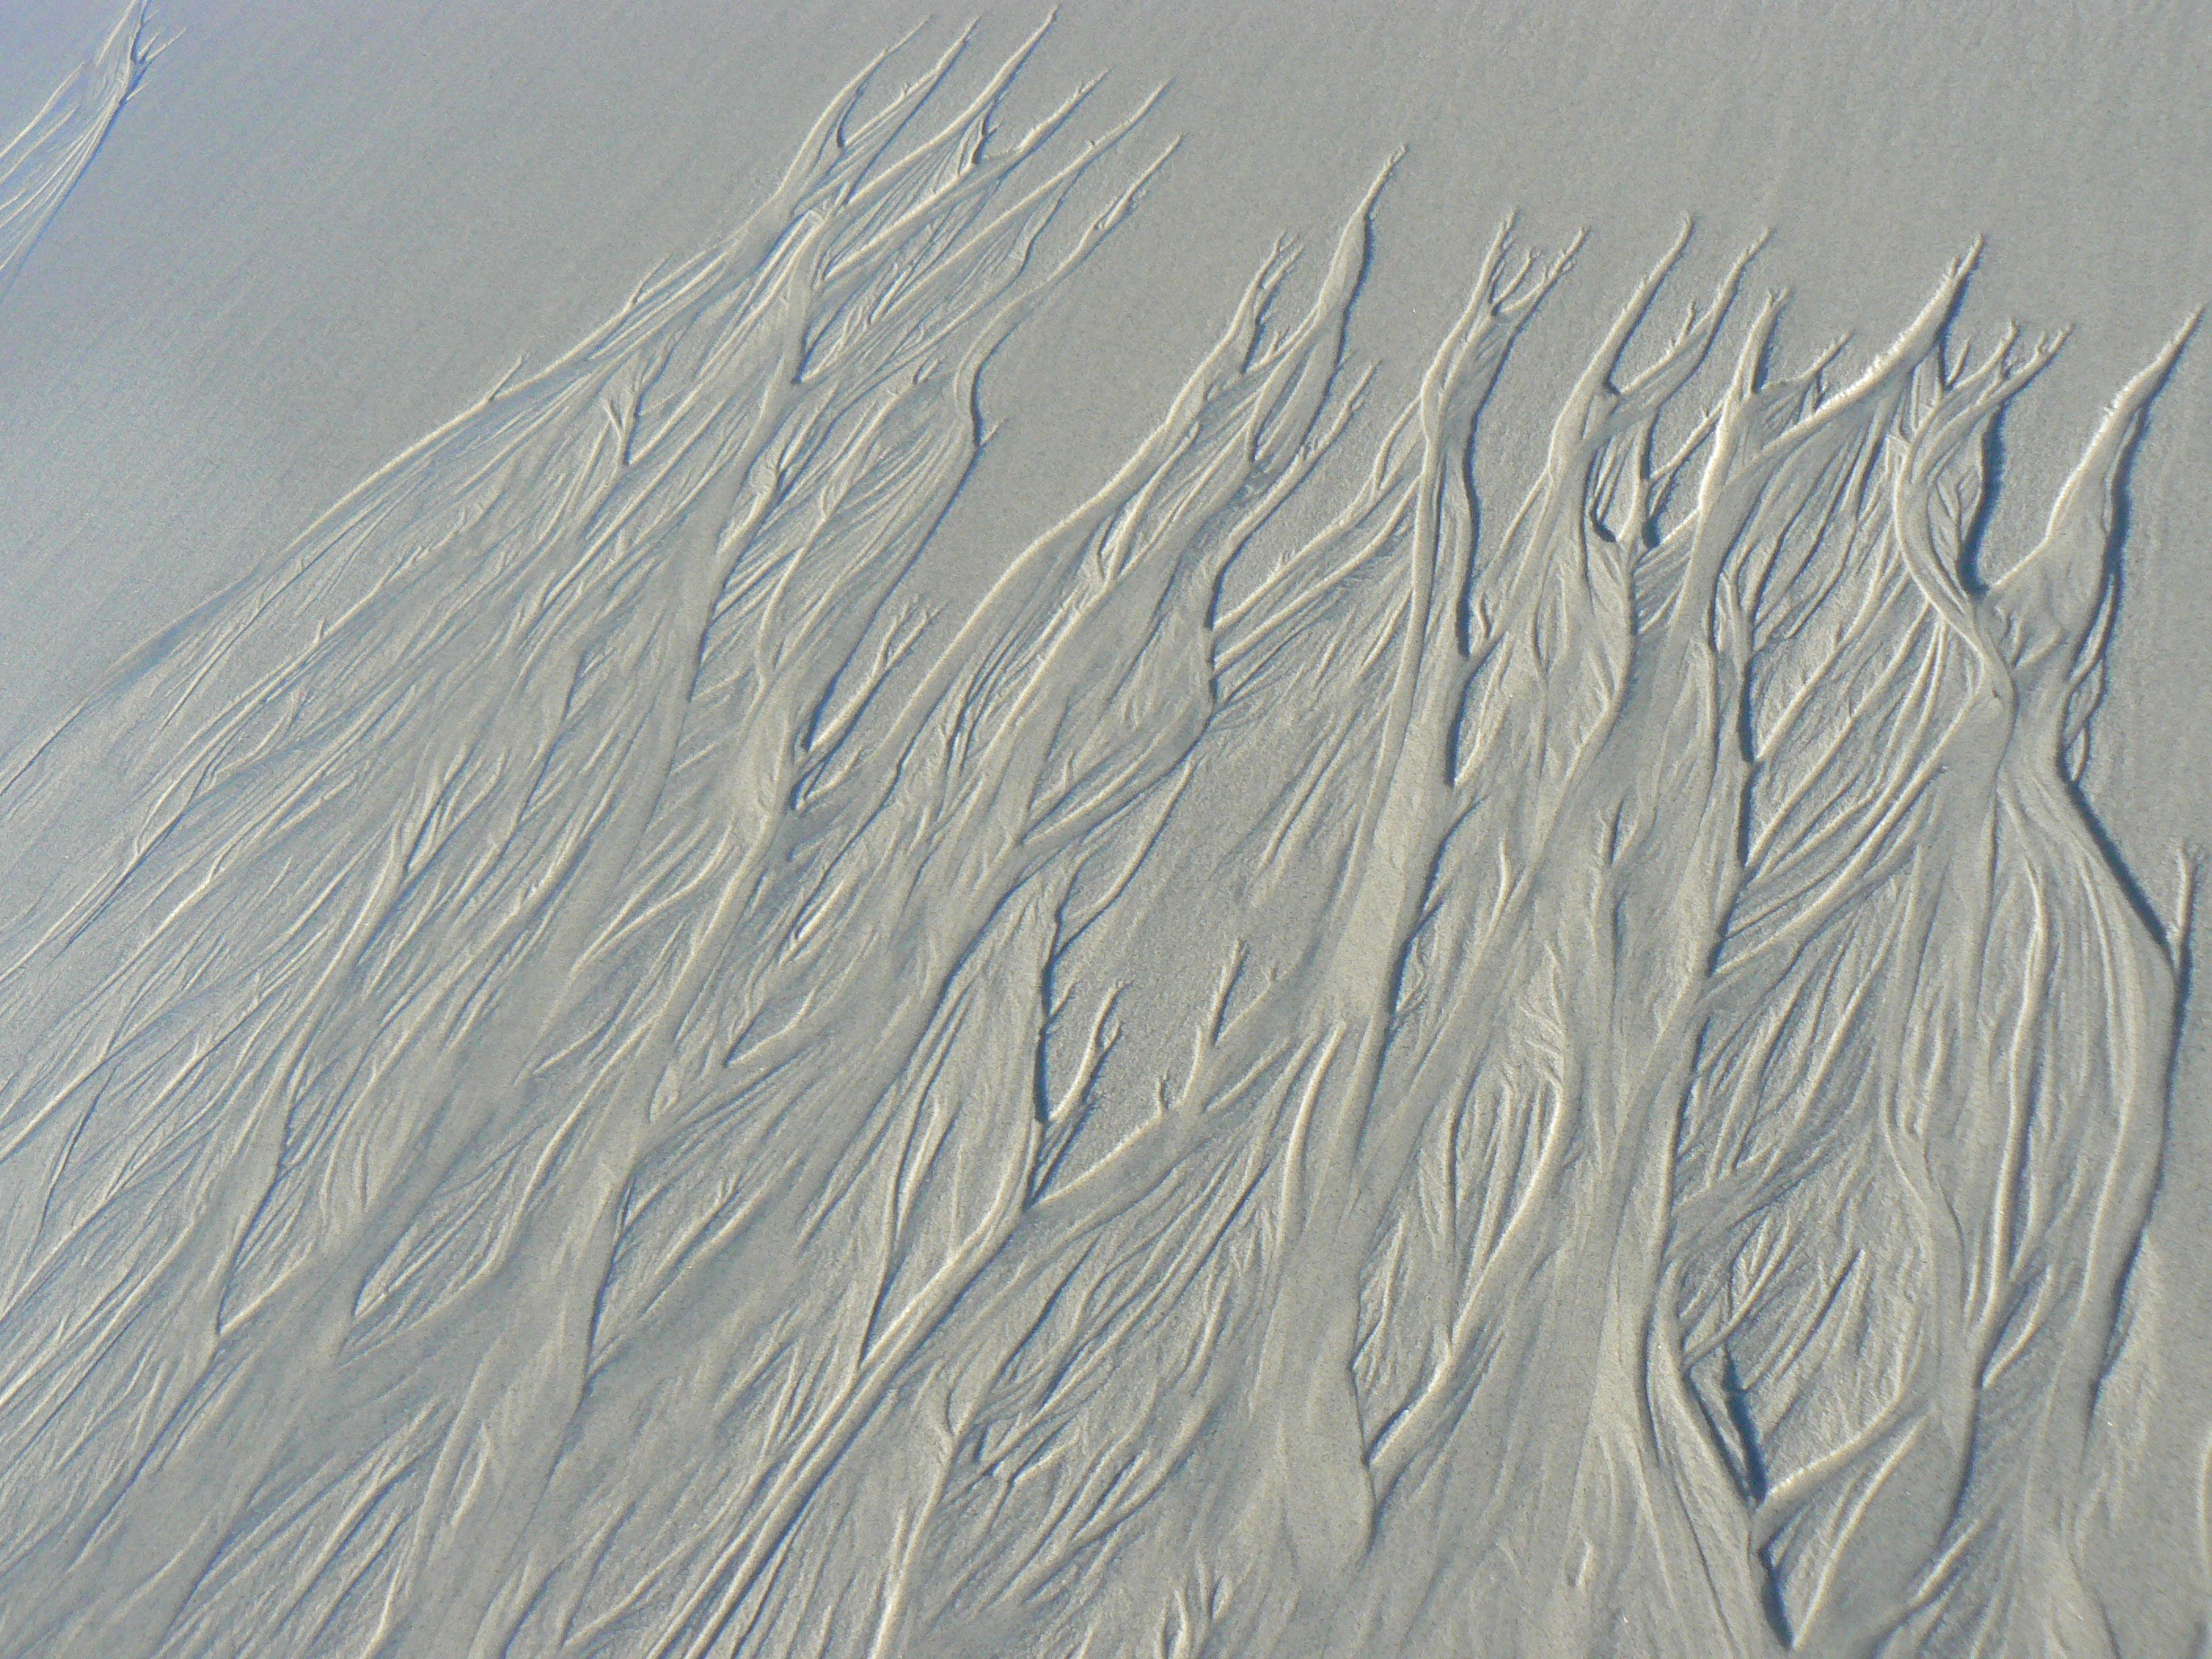
sea, coast, sand, wing, wave, floor, natural, california, material, art, waves, sketch, drawing, geological phenomenon